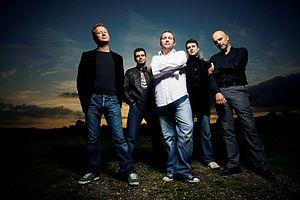
Frost* est un supergroupe de rock progressif britannique. Il est formé en 2004 par Jem Godfrey et des membres des groupes Arena, Kino, et IQ.